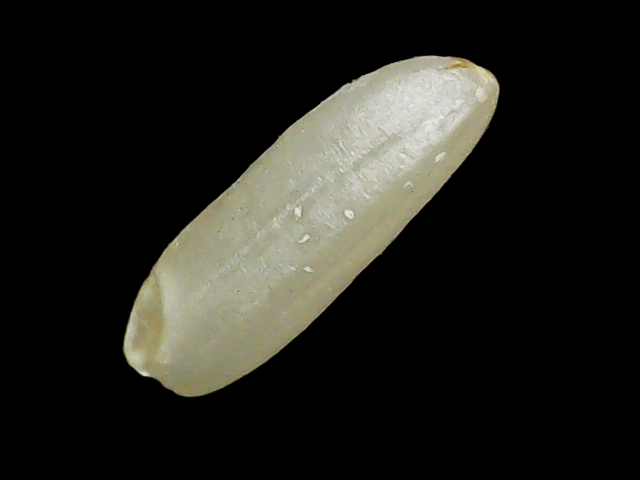
Rice variety: Binadhan26